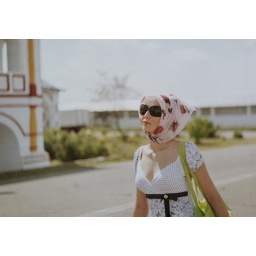
girl in a print dress